Repvåg Church

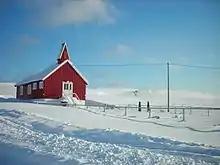
View of the church

Repvåg Church is a chapel of the Church of Norway in Nordkapp Municipality in Finnmark county, Norway. It is located in the village of Repvåg. It is an annex chapel for the Nordkapp parish which is part of the Hammerfest prosti (deanery) in the Diocese of Nord-Hålogaland. The red, wooden church was built in a long church style in 1967 using plans drawn up by the architect Trond Dancke. The church seats about 50 people. The church is only used a couple of times per year for worship services.